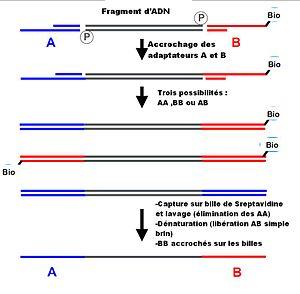
Preparation de fragments pour le sequencage
Le séquençage 454 est une technique de séquençage de l'ADN basée sur l'amplification de l'ADN par PCR en émulsion et sur le pyroséquençage. Elle a été développée par la société Roche Diagnostics. Cette technique permet le séquençage d'un grand nombre de bases en peu de temps.